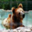
Label: bear